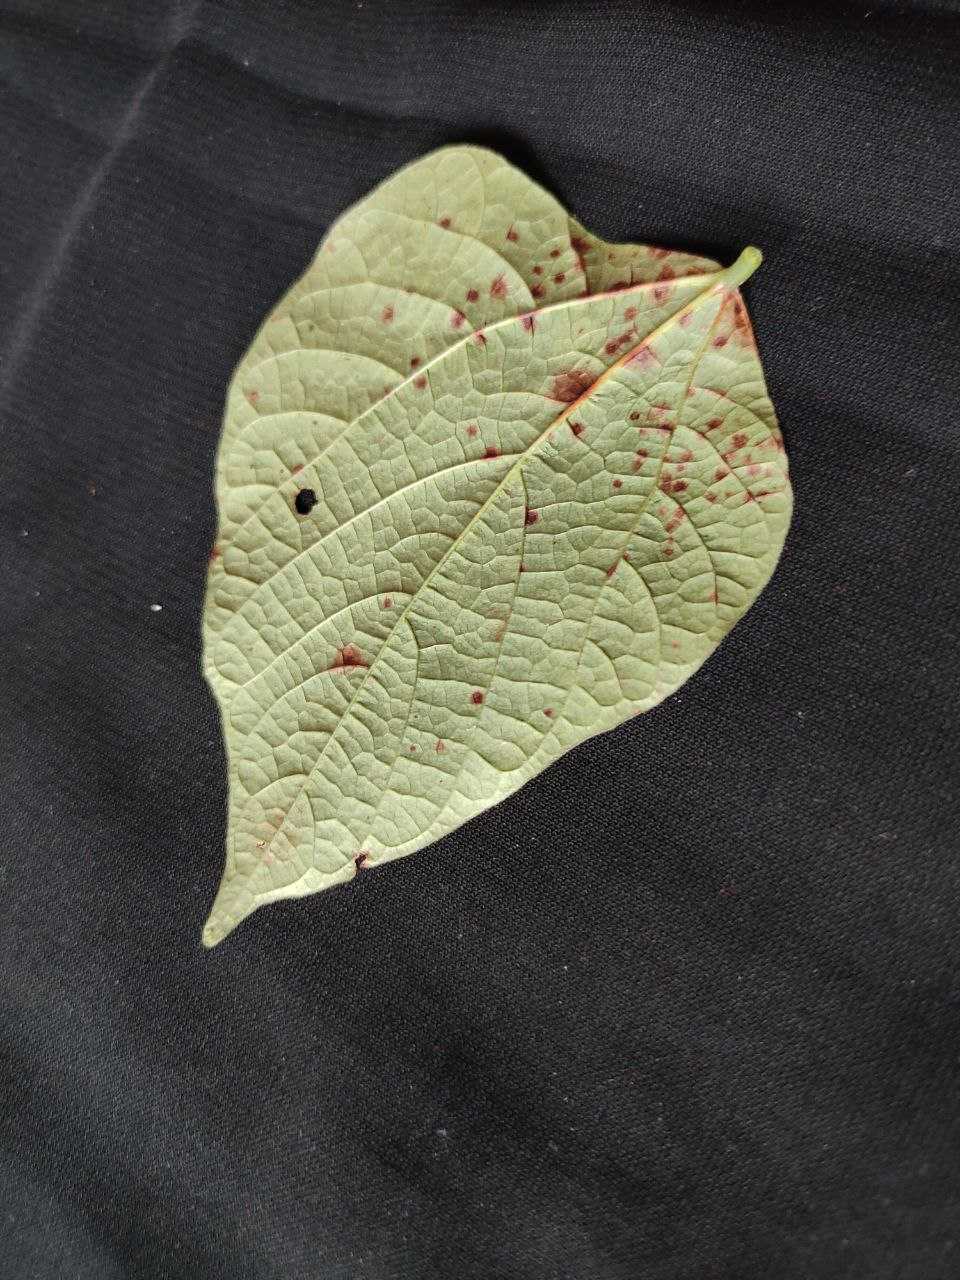
Crop: bean
Leaf condition: Rust